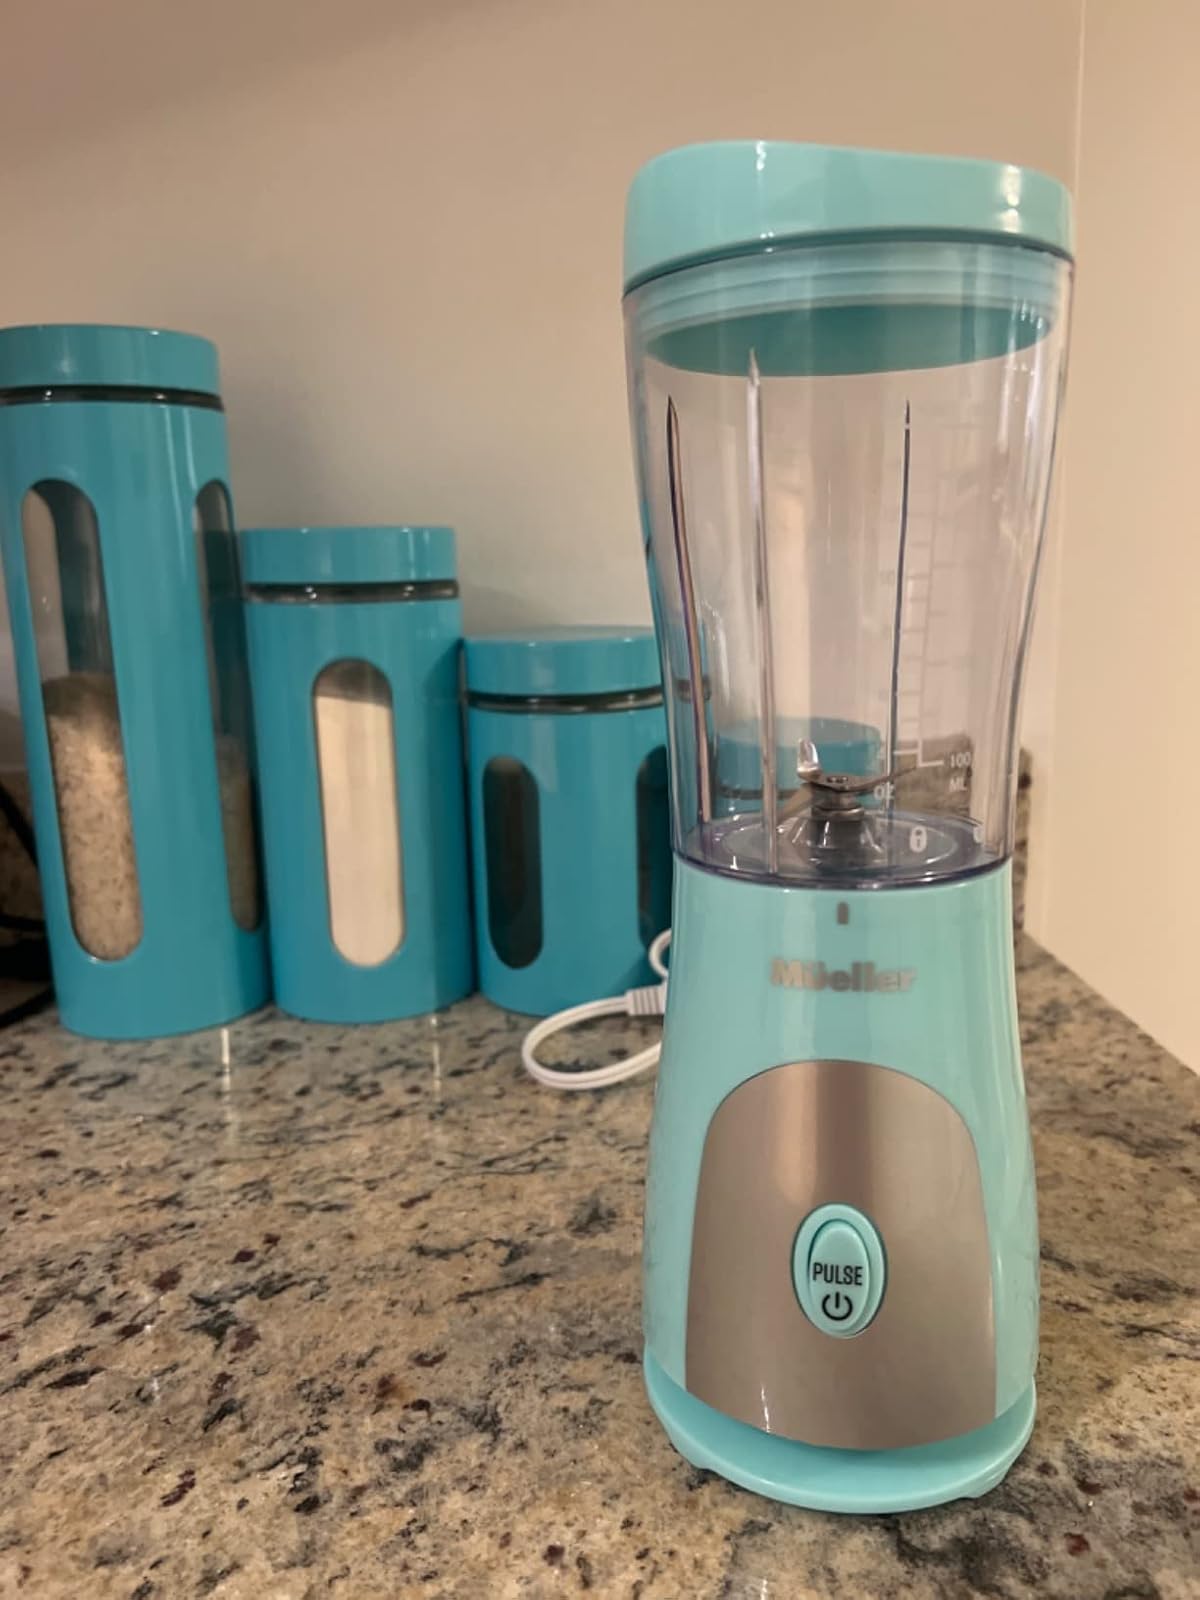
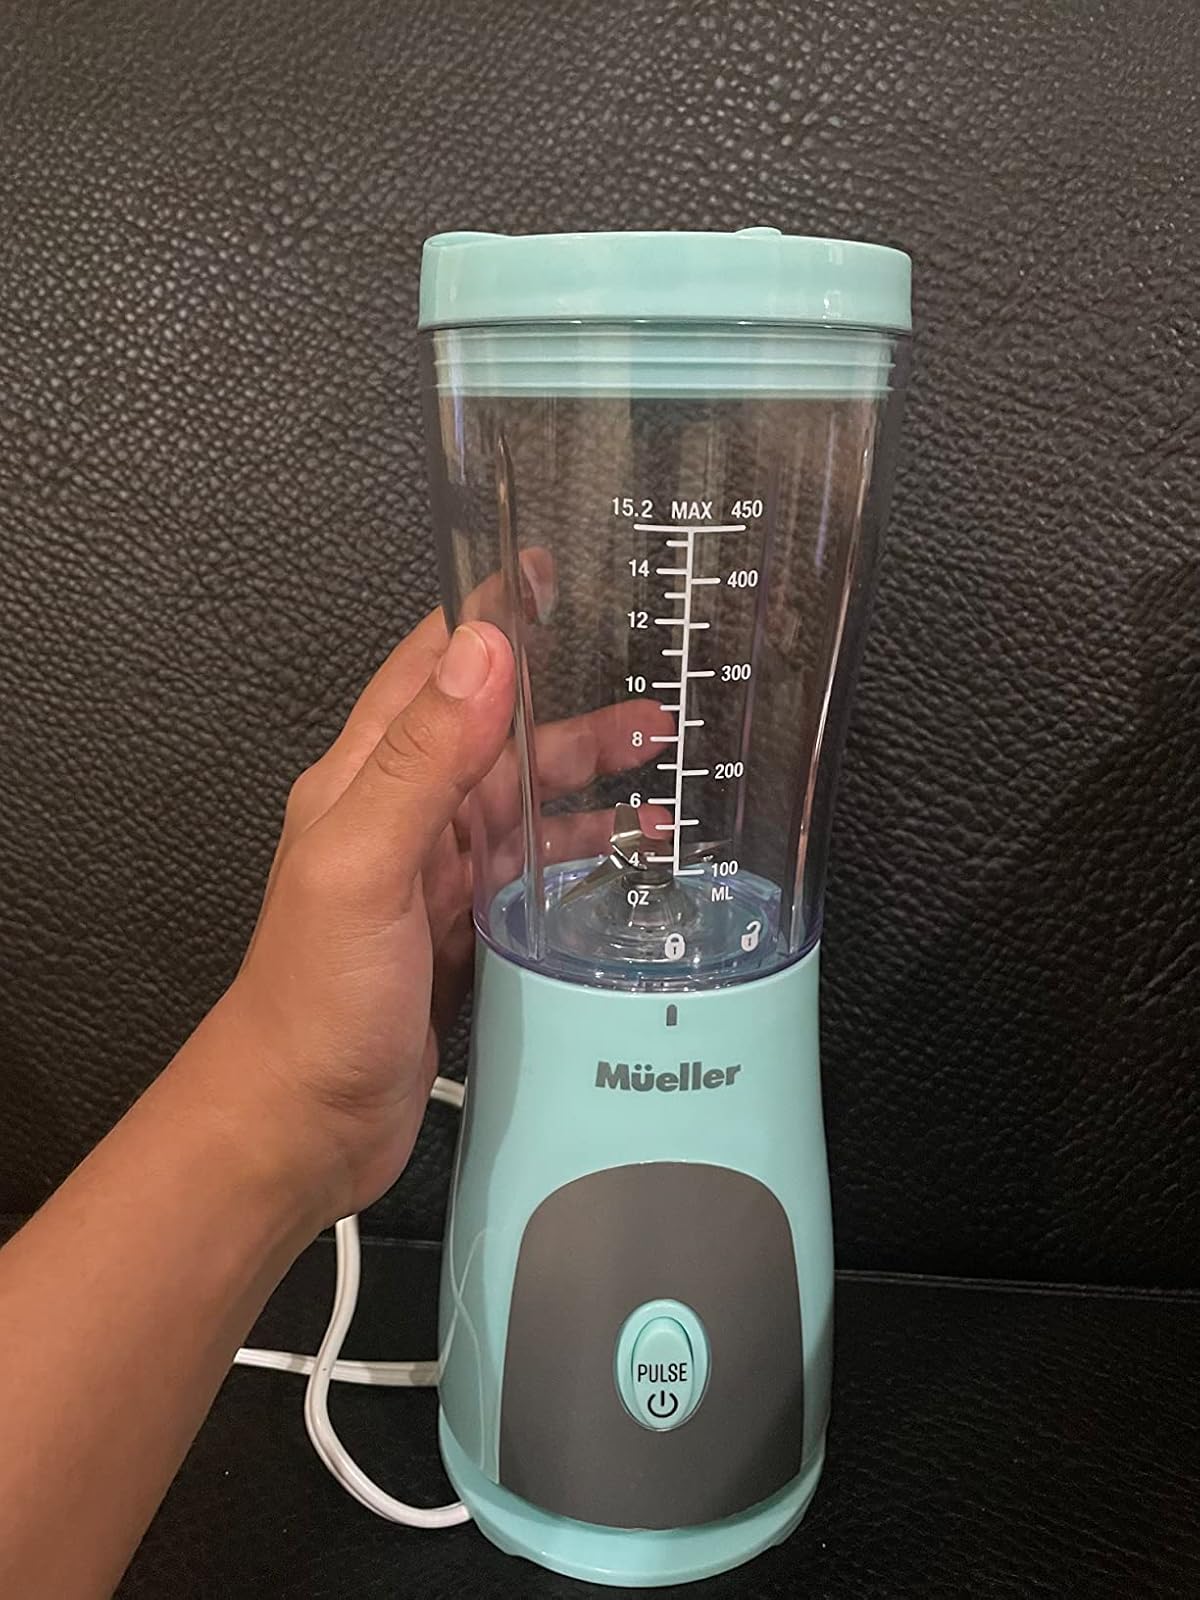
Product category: items_blender
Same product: yes